John H. Bankhead

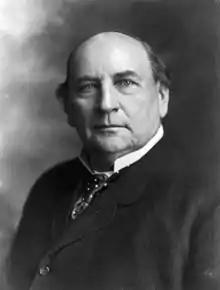
Bankhead in 1910

John Hollis Bankhead (September 13, 1842March 1, 1920) was an American politician and Confederate Army soldier. A member of the Democratic Party, Bankhead served as U.S. Senator from the state of Alabama from 1907 until his death in 1920. Bankhead had additionally served in the United States House of Representatives, the Alabama Legislature, and as warden of the state penitentiary in Wetumpka.